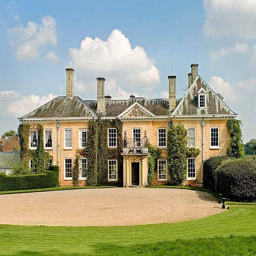
the estate was mentioned in book .